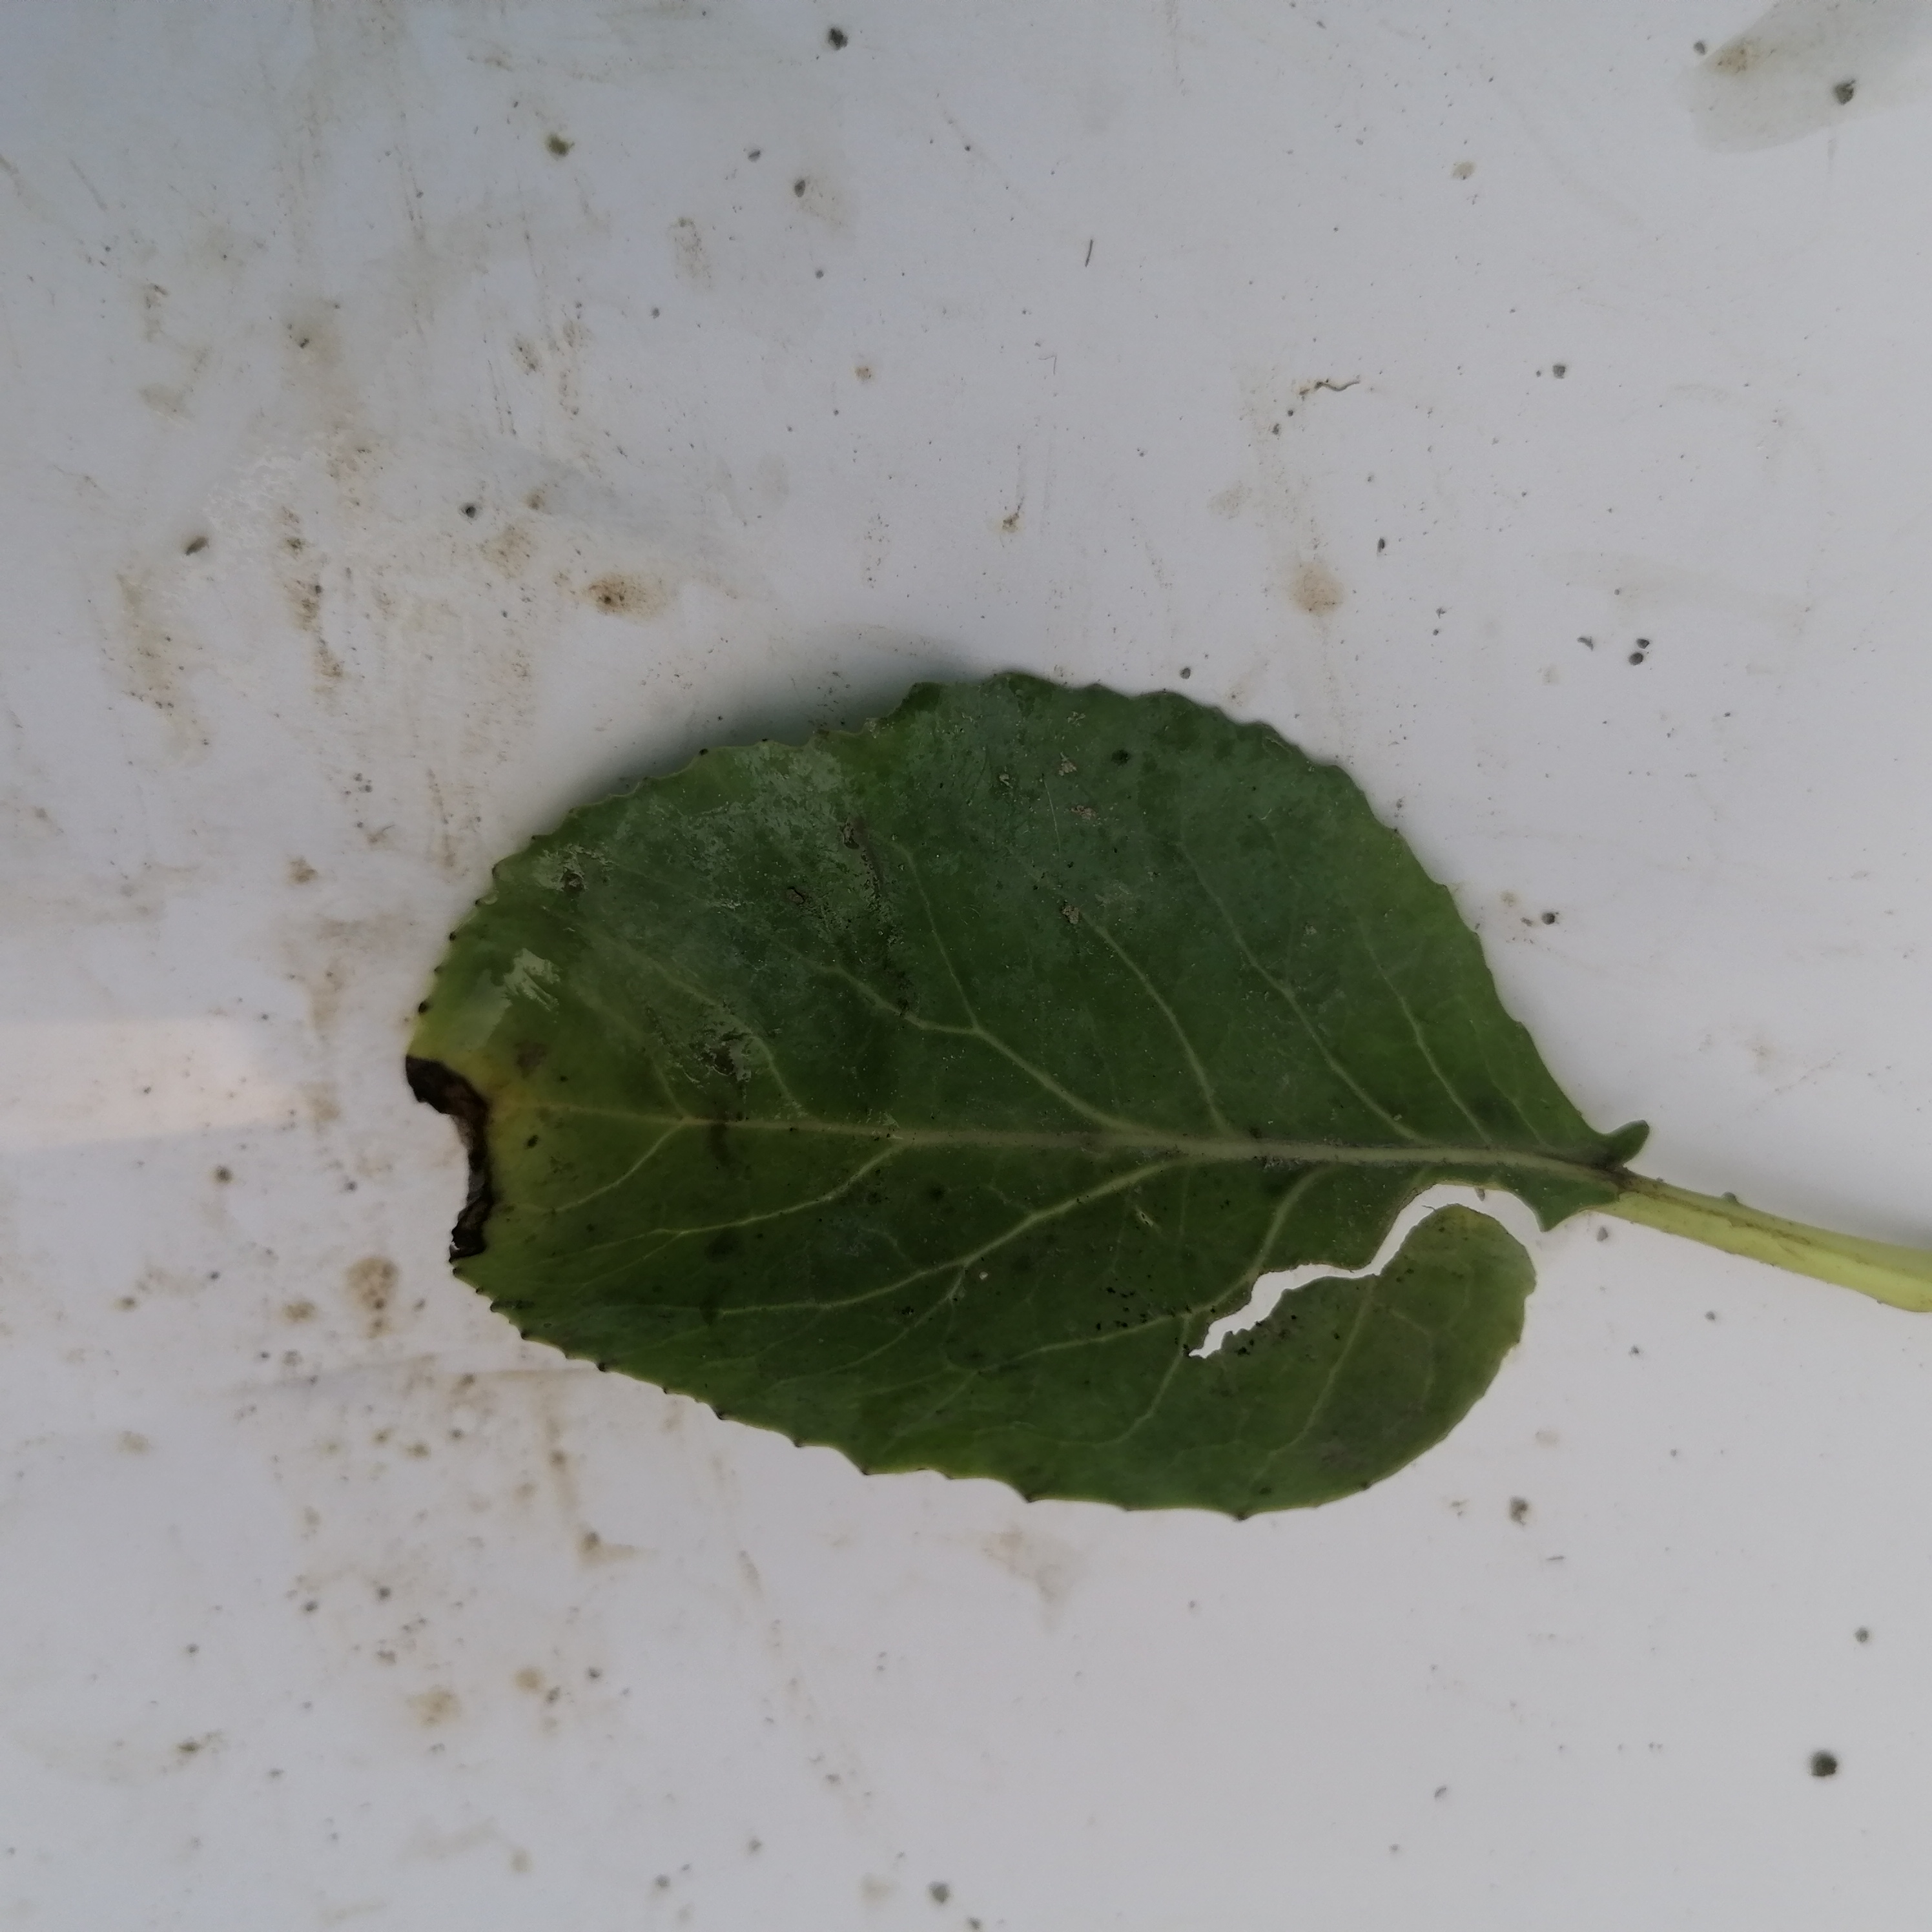
Label: Black Rot